Rey Langit

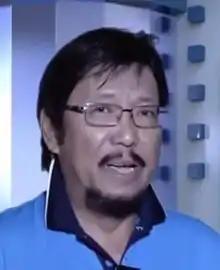
Langit in 2022

Reynante Magat Langit (born September 20, 1948) is a Filipino journalist. He is a longtime columnist for Philippine newspapers "Tempo", "Balita", "People's Tonight", and "Pilipino Mirror". He is also the main anchorman for the nationally-aired program over AM radio station DWAR Abante Radyo 1494 in Mega Manila. He currently hosts two weekly public affairs television programs, "Kasangga Mo ang Langit" and "Biyaheng Langit"; the former is now airing on the Bilyonaryo News Channel (even his surname means "sky" or "heaven" in Tagalog) since 2025.